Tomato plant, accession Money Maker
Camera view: bottom (45 deg); turntable rotation: 330 degrees
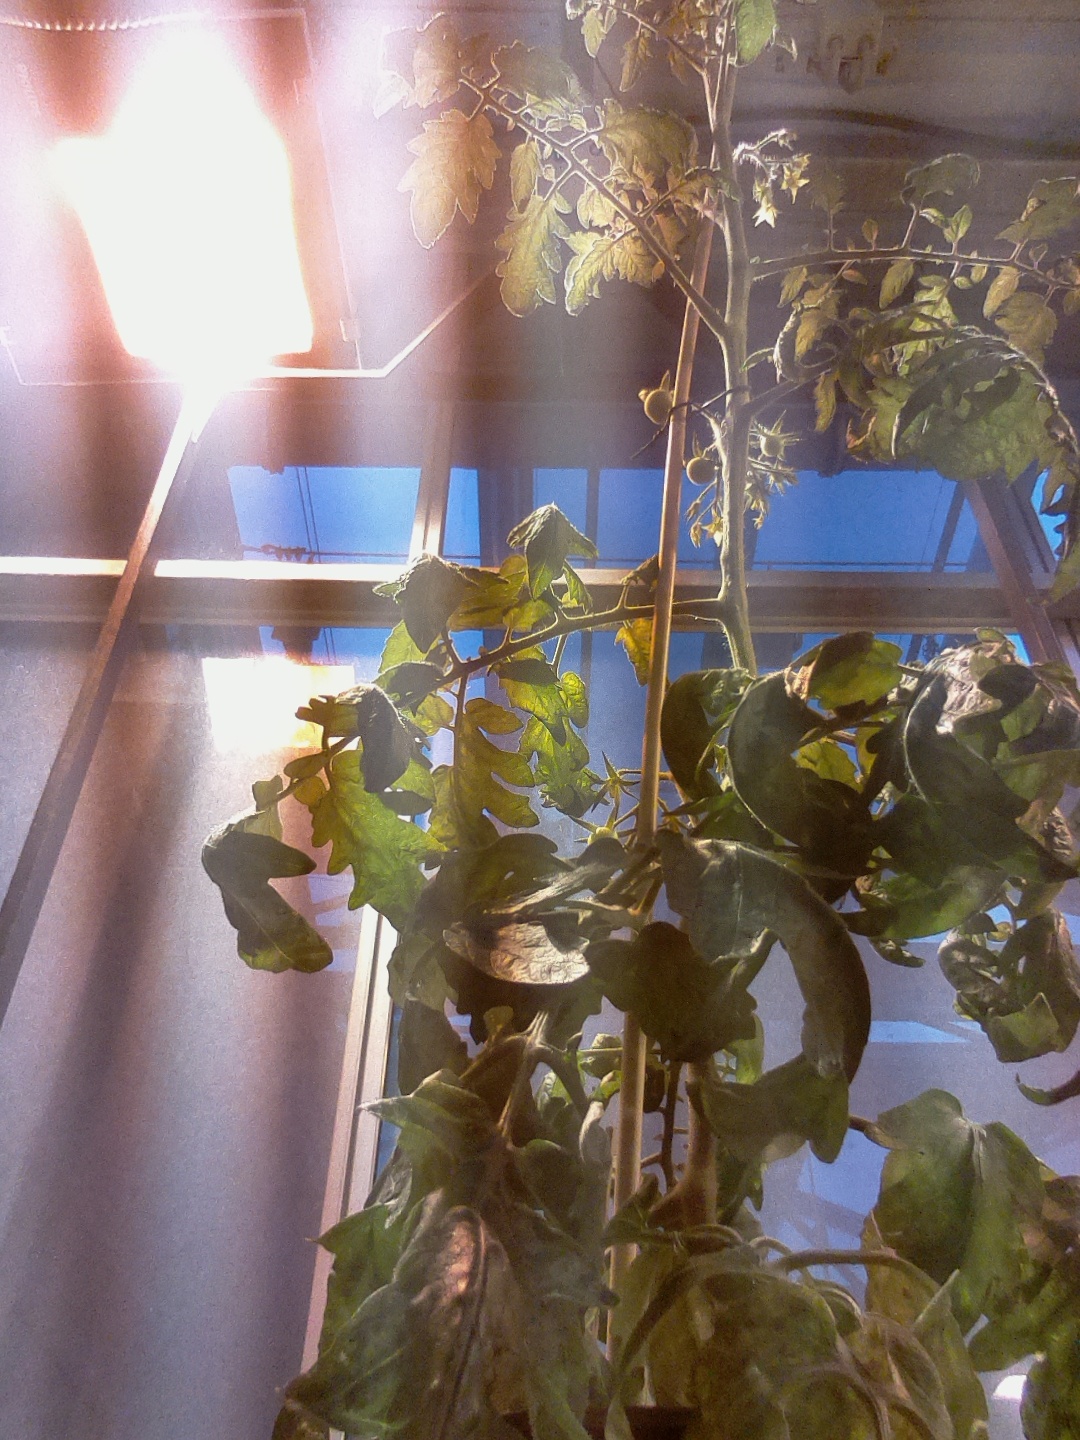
BBCH growth stage 72: 20%-30% of final fruit size